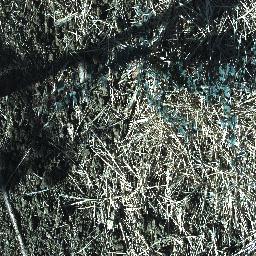
Label: prickly_acacia